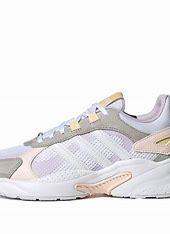
Brand: adidas
Model: neo Adidas NEO Crazychaos Shadow